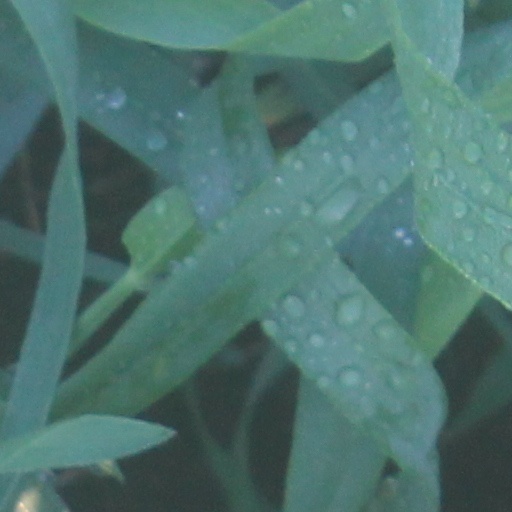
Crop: wheat